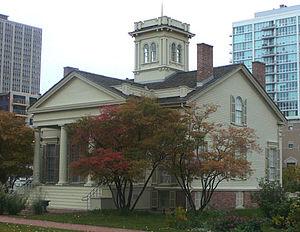
La Henry B. Clarke House est une demeure de style Greek Revival située dans le secteur de Near South Side à Chicago. La maison fut construite vers 1836 par un entrepreneur, vraisemblablement John Rye, qui épousa plus tard la bonne des Clarkes, Betsy. Il est possible que la Clarke House ait été bâtie sur le modèle de la maison du maire de Chicago William Butler Ogden. Construite à l'origine près de Michigan Avenue, elle fut déplacée, sur plus de 4 miles, en 1977, jusqu'au 1827 South Indiana Avenue dans le Prairie Avenue District. La Clarke house est actuellement la plus ancienne maison de Chicago. Elle fut inscrite au "Chicago Landmark" le 14 octobre 1970, puis au "Registre national des lieux historiques", le 6 mai 1971. Elle est aujourd'hui transformée en musée.
Le style Greek Revival s'est épanoui en Angleterre et aux États-Unis aux XVIIIᵉ et XIXᵉ siècles.